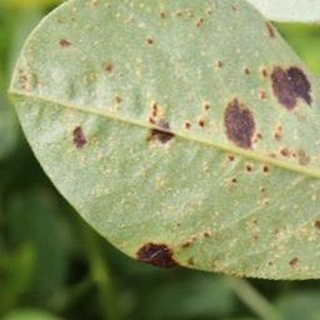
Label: groundnut_rust